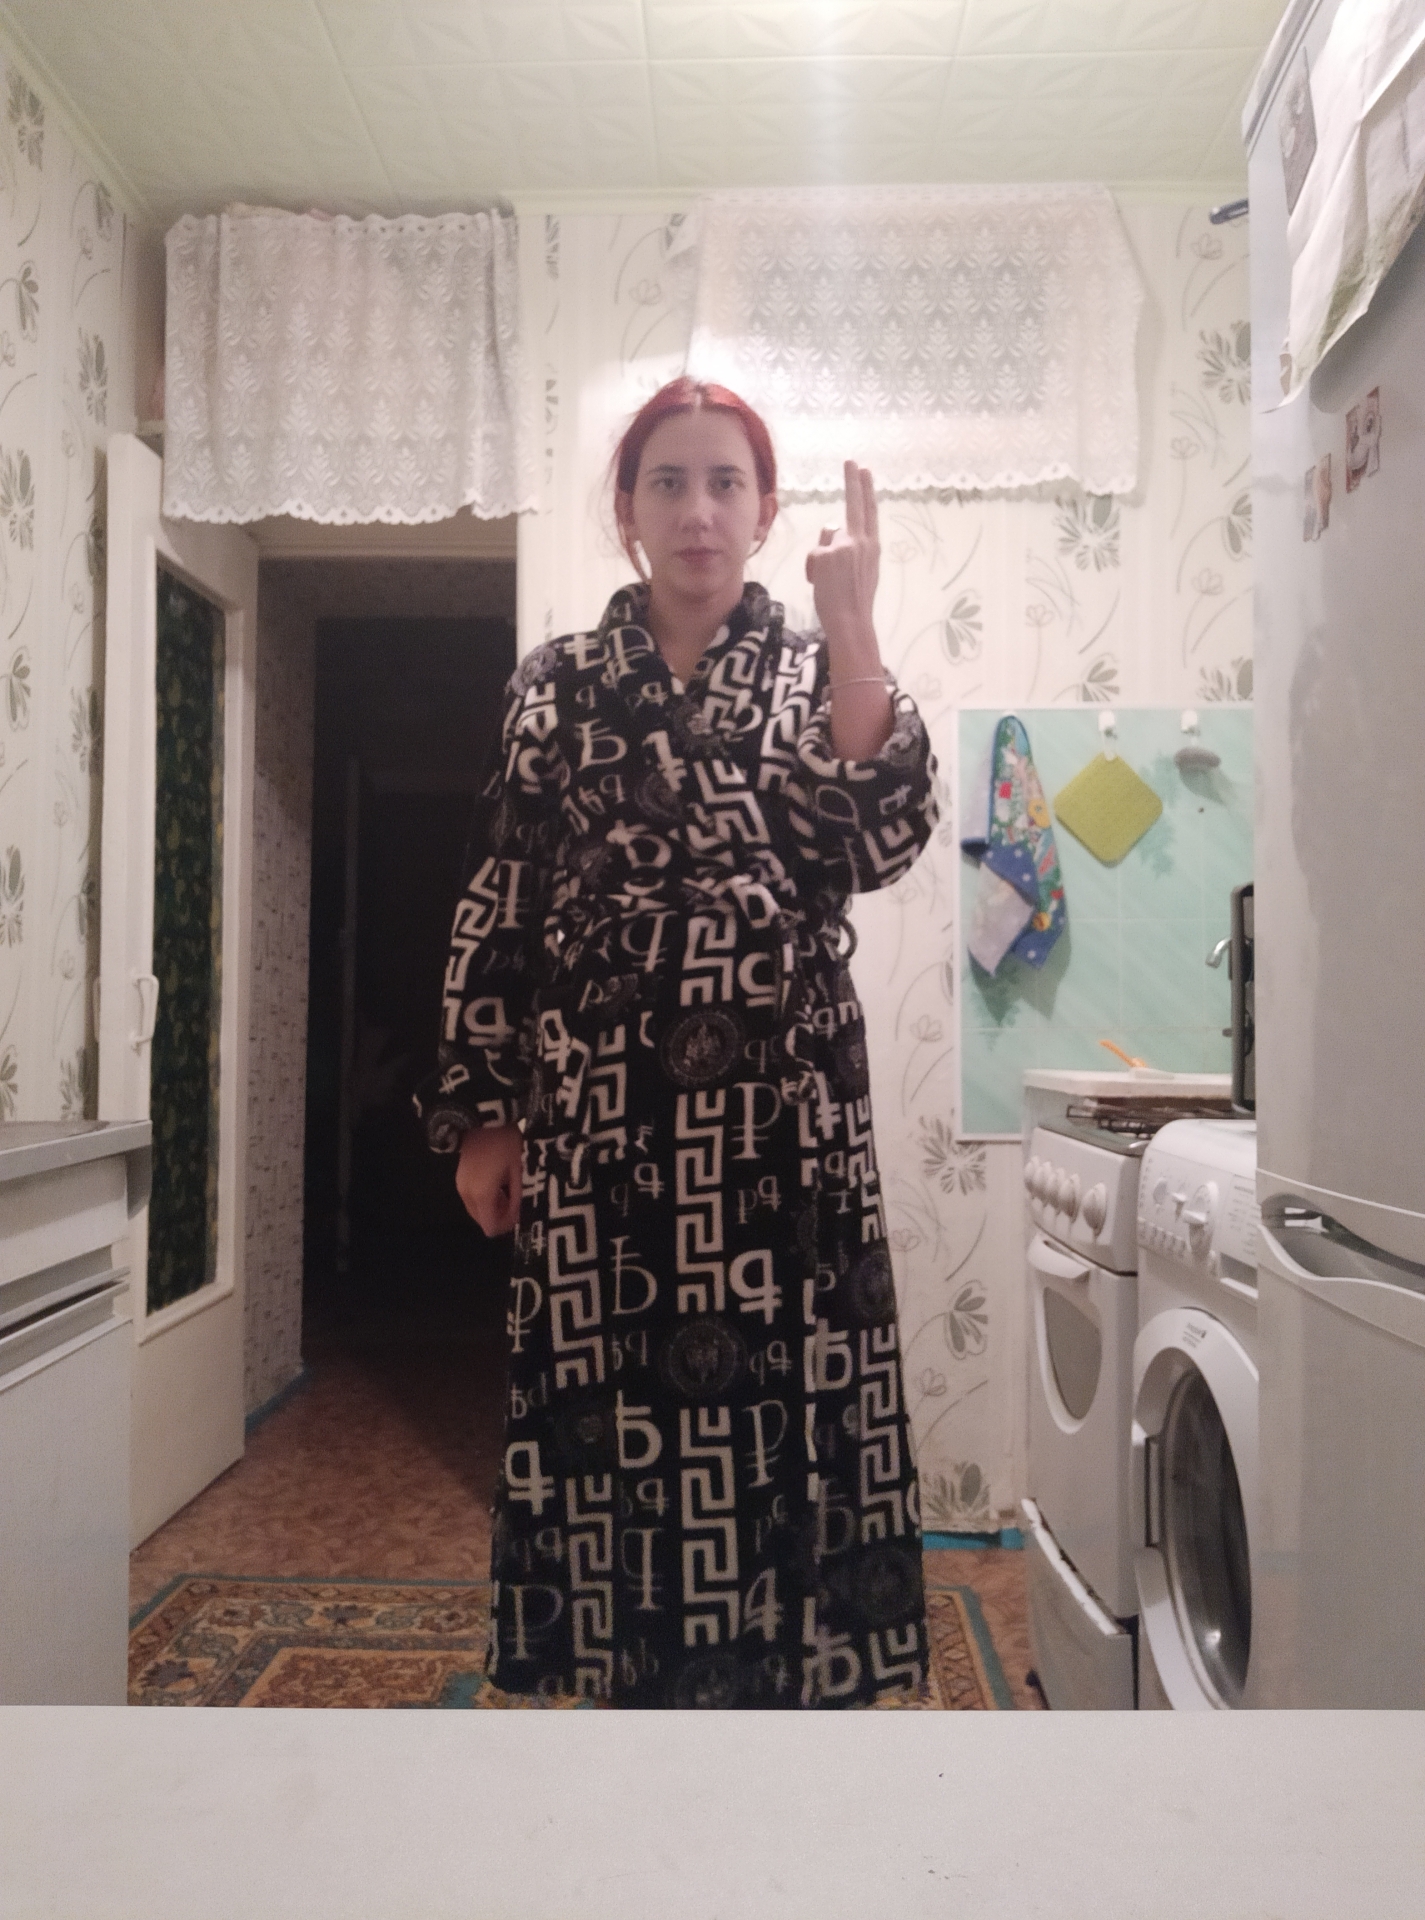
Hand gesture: two_up_inverted